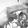
ASL letter: H